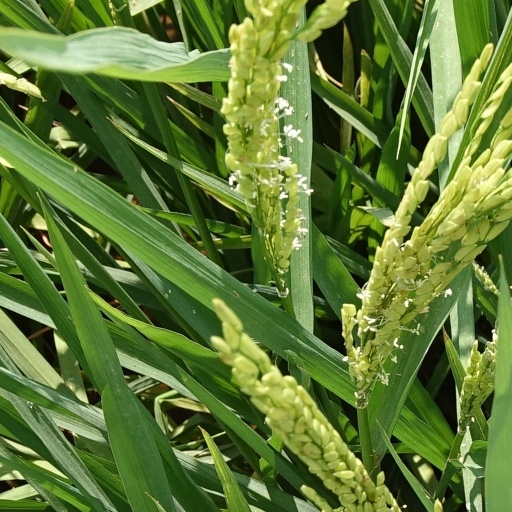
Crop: rice